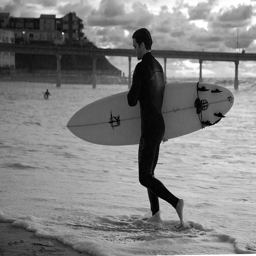
A man wearing a skin suit and carrying a surfboard.
A man in a wet suit carrying a surfboard out of the water.
a male in a wet suit is walking carrying a white board
A man with a surfboard walking in the water.
A man in a wet suit carries a surfboard.